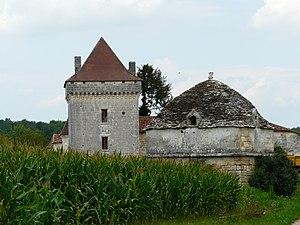
Le donjon et le pigeonnier du château de Narbonne, Saint-Just, Dordogne, France. This building is inscrit au titre des Monuments Historiques. It is indexed in the Base Mérimée, a database of architectural heritage maintained by the French Ministry of Culture,
L’Euche est un ruisseau français du département de la Dordogne, affluent de la Dronne et sous-affluent de la Dordogne par l'Isle.